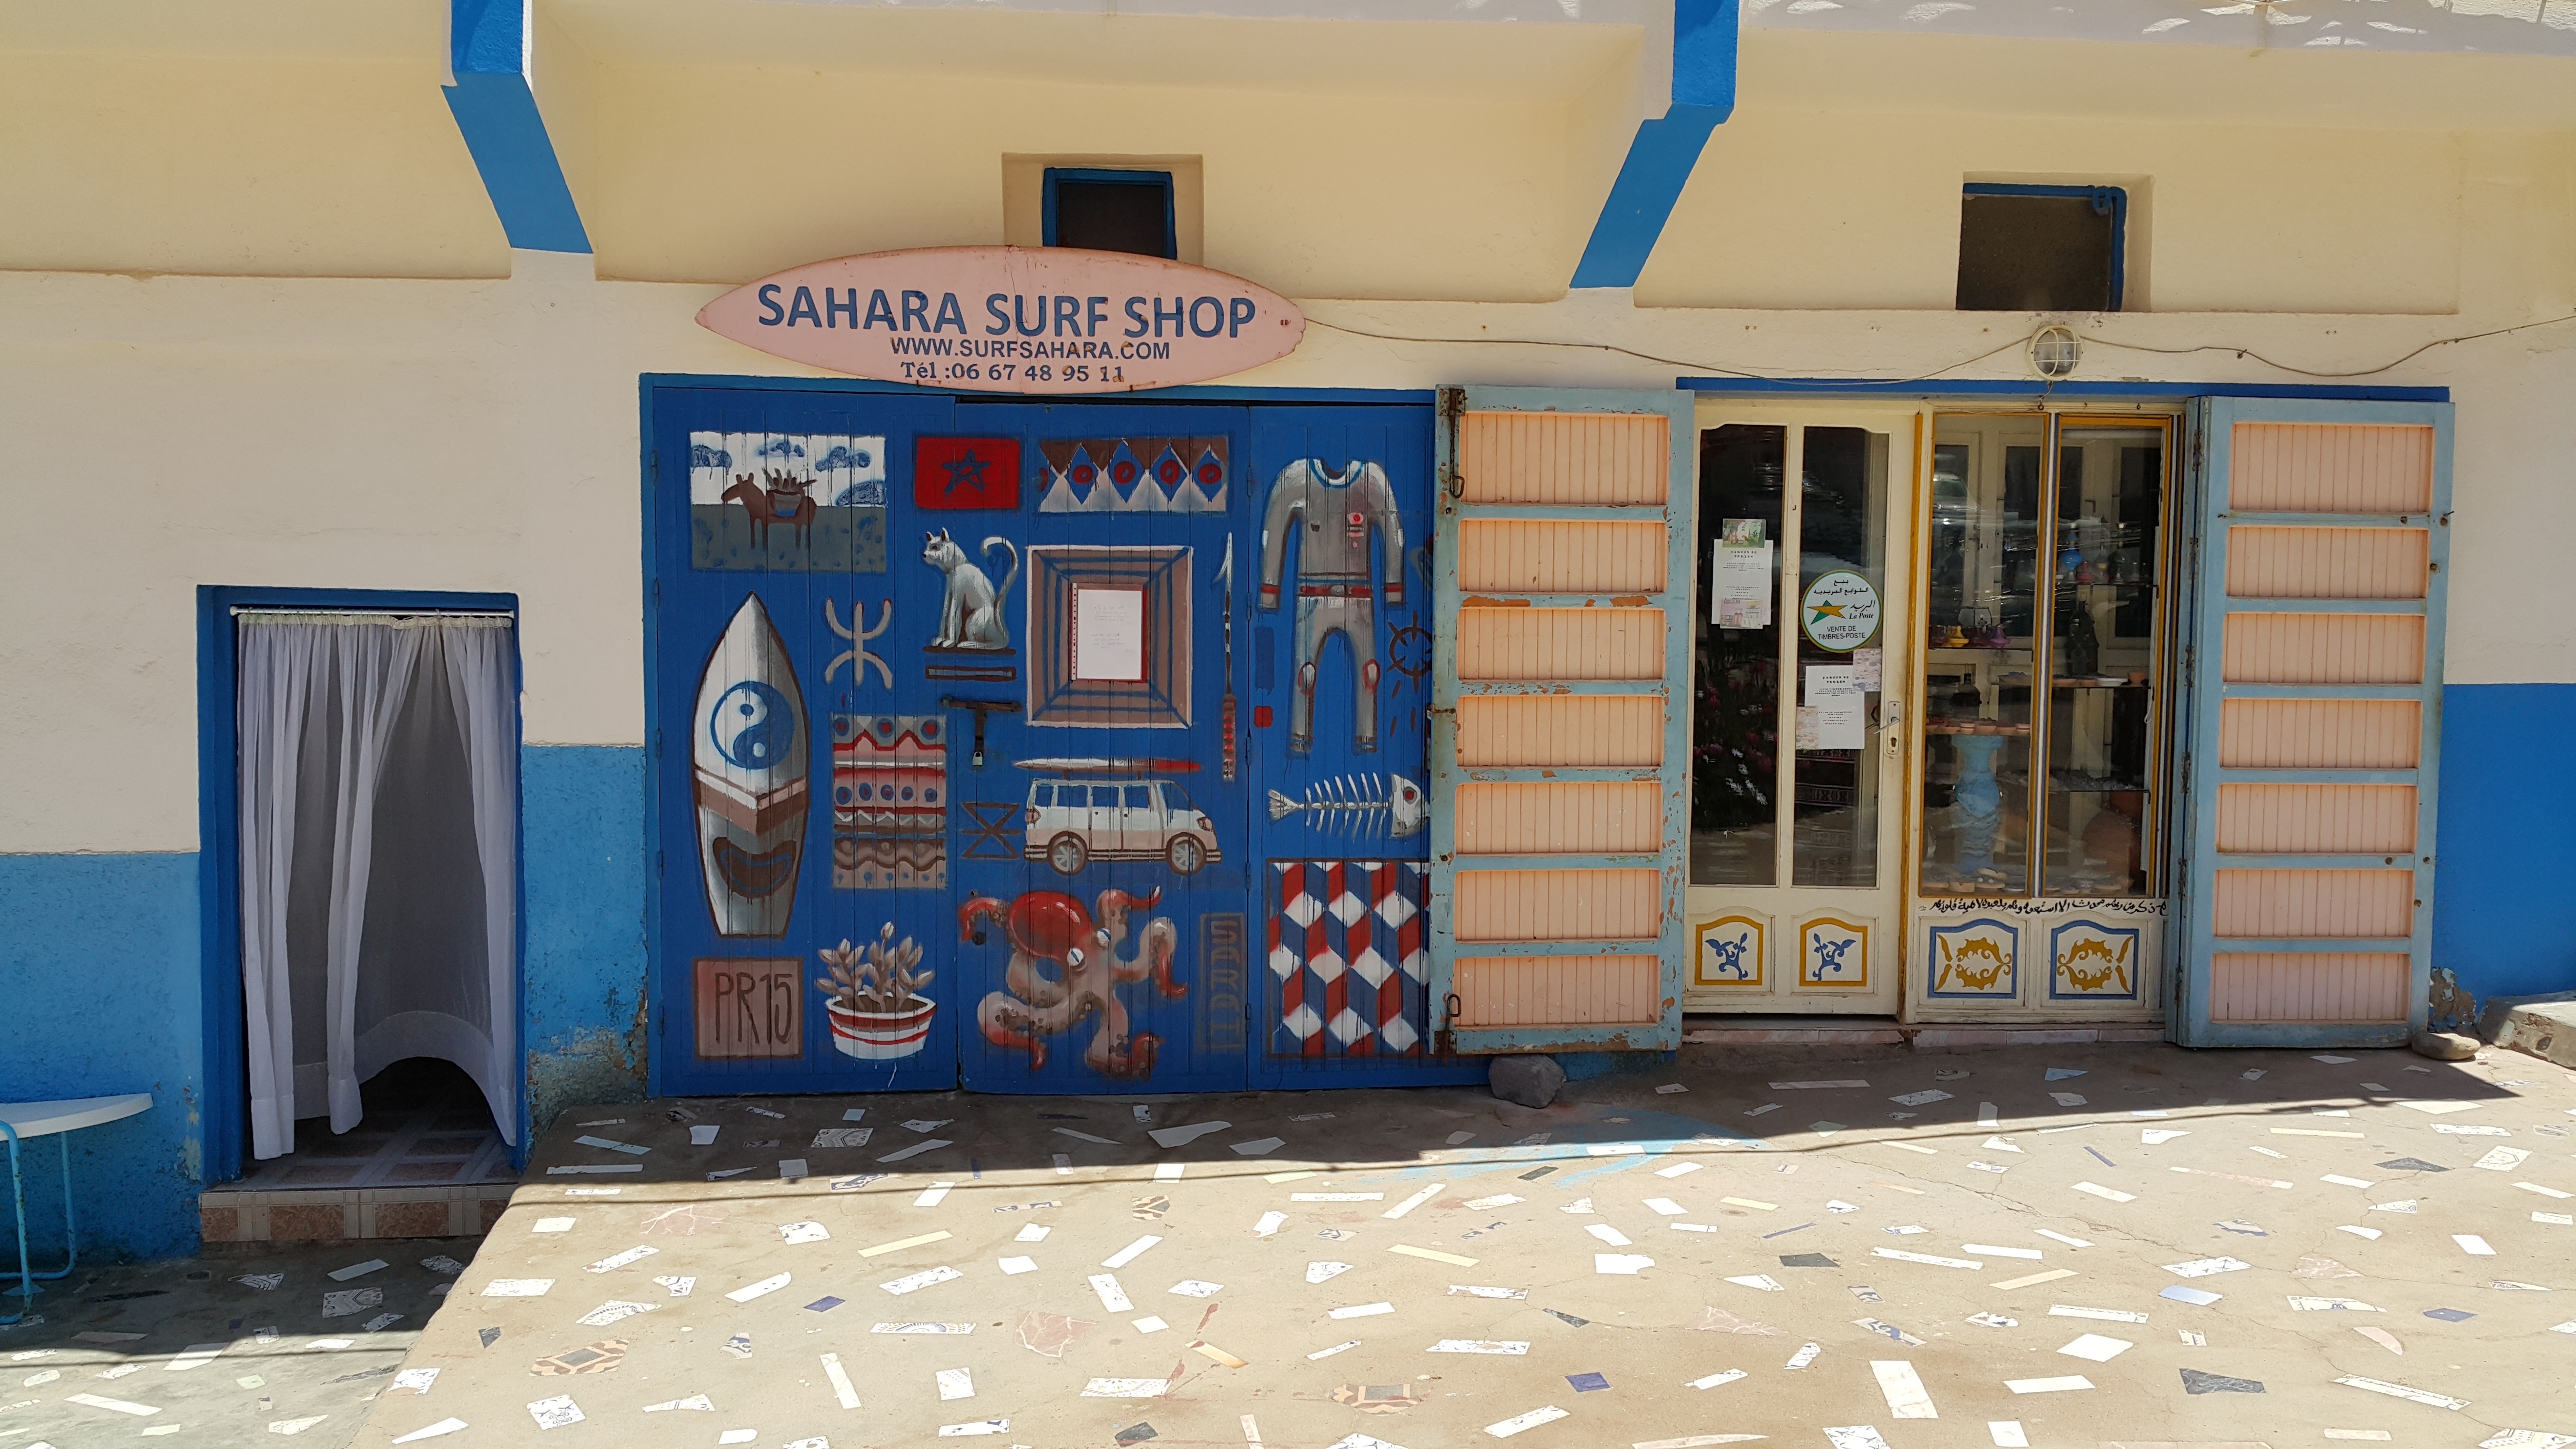
wall, travel, blue, interior design, art, mural, morocco, surfshop, sidiifni